Neptune (mythology)

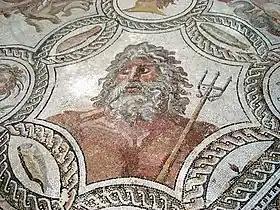
Mosaic of Neptune (Regional Archeological Museum Antonio Salinas, Palermo)

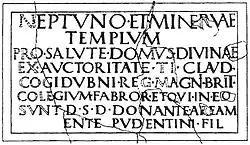
The Chichester inscription, which reads (in English): "To Neptune and Minerva, for the welfare of the Divine House, by the authority of Tiberius Claudius Cogidubnus, Great King in Britain, the college of artificers and those therein erected this temple from their own resources [...]ens, son of Pudentinus, donated the site."

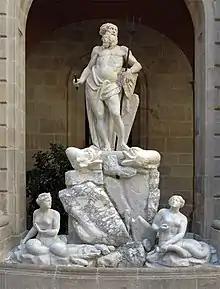
"Neptune" (1802) by Catalan sculptor Nicolau Travé, with two nereids by Antoni Solà (Barcelona: Llotja de Mar)

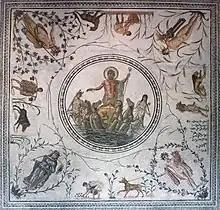
"Triumph of Neptune", Roman mosaic with the seasons in each corner and agricultural scenes and flora (La Chebba, Tunisia, late 2nd century, Bardo National Museum)

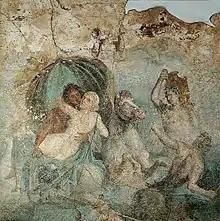
Neptune and Amymone, fresco in Stabiae, Italy, 1st century

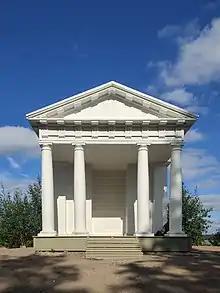
The Temple of Neptune at the Monrepos Park in Vyborg, Russia

The theology of Neptune is limited by his close identification with the Greek god Poseidon, one of many members of the Greek pantheon whose theology was later tied to a Roman deity. The "lectisternium" of 399 BC indicated that the Greek figures of Poseidon, Artemis, and Heracles had been introduced and worshipped in Rome as Neptune, Diana, and Hercules. It has been speculated that Neptune has been conflated with a Proto-Indo-European freshwater deity; since the Indo-Europeans lived inland and had little direct knowledge of the sea, the Romans may have reused the theology of a previous freshwater god in their worship of Neptune. Servius explicitly names Neptune as the god of rivers, springs, and waters; he may parallel the Irish god Nechtan, master of rivers and wells. This is in contrast to Poseidon, who was primarily a god of the sea.